African Jackson Cemetery

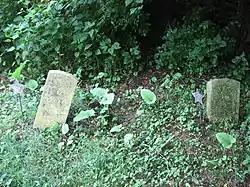
Gravestones in the cemetery

The African Jackson Cemetery is a historic cemetery in the western part of the U.S. state of Ohio. Formed by a colony of more than 300 freedmen from Virginia, who were freed in the will of John Randolph of Roanoke, it has been the resting place for many. Active into the 20th century, it is one of the last extant physical remnants of Rossville, a black settlement founded near the city of Piqua in the late 1840s. The cemetery is listed on the National Register of Historic Places because of its connection to the history of free people of color in pre-Civil War Ohio.